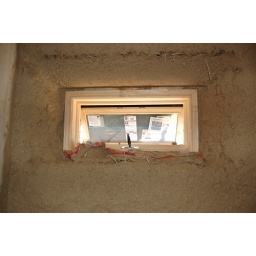
Plaster around the window in the guest bathroom